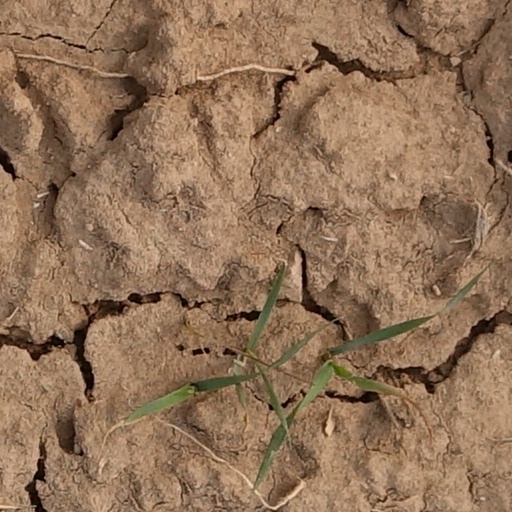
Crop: wheat